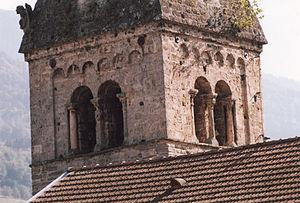
Détail du clocher de Saint Pierre, angle des faces ouest et nord
Saint-Pierre-d'Allevard est le nom d'une ancienne commune française située dans le département de l'Isère en région Auvergne-Rhône-Alpes. Depuis le 1ᵉʳ janvier 2016 elle est une commune déléguée de la commune nouvelle de Crêts en Belledonne.